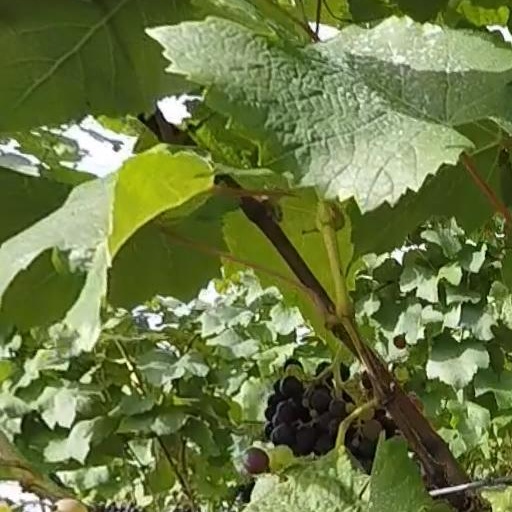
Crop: grape